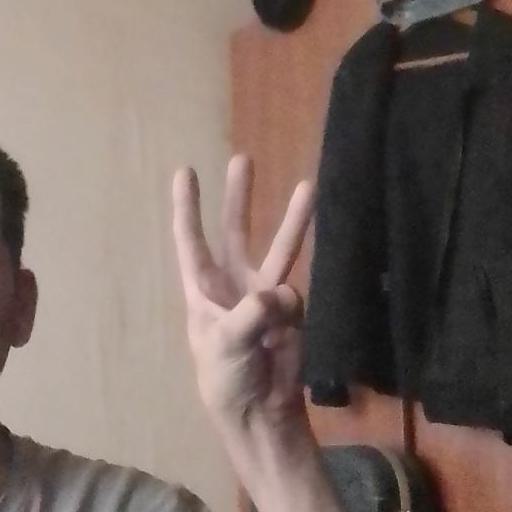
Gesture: three